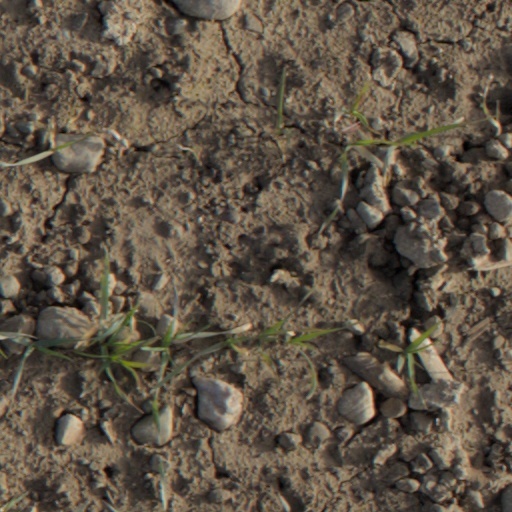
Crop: wheat